Chris Godwin

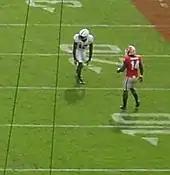
Godwin in 2016

In Godwin's freshman year, he appeared in all thirteen games for the Nittany Lions, recording 338 yards on 26 receptions. However, Godwin emerged as a leading wide receiver during his sophomore campaign, racking up 1,101 yards and five touchdowns. Over the course of his sophomore season, Godwin had at least 100 yards receiving in five games, culminating in a 133-yard effort during the TaxSlayer Bowl against Georgia.